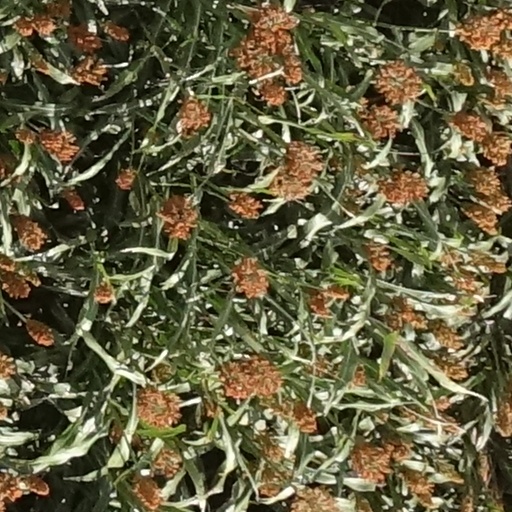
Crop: sorghum